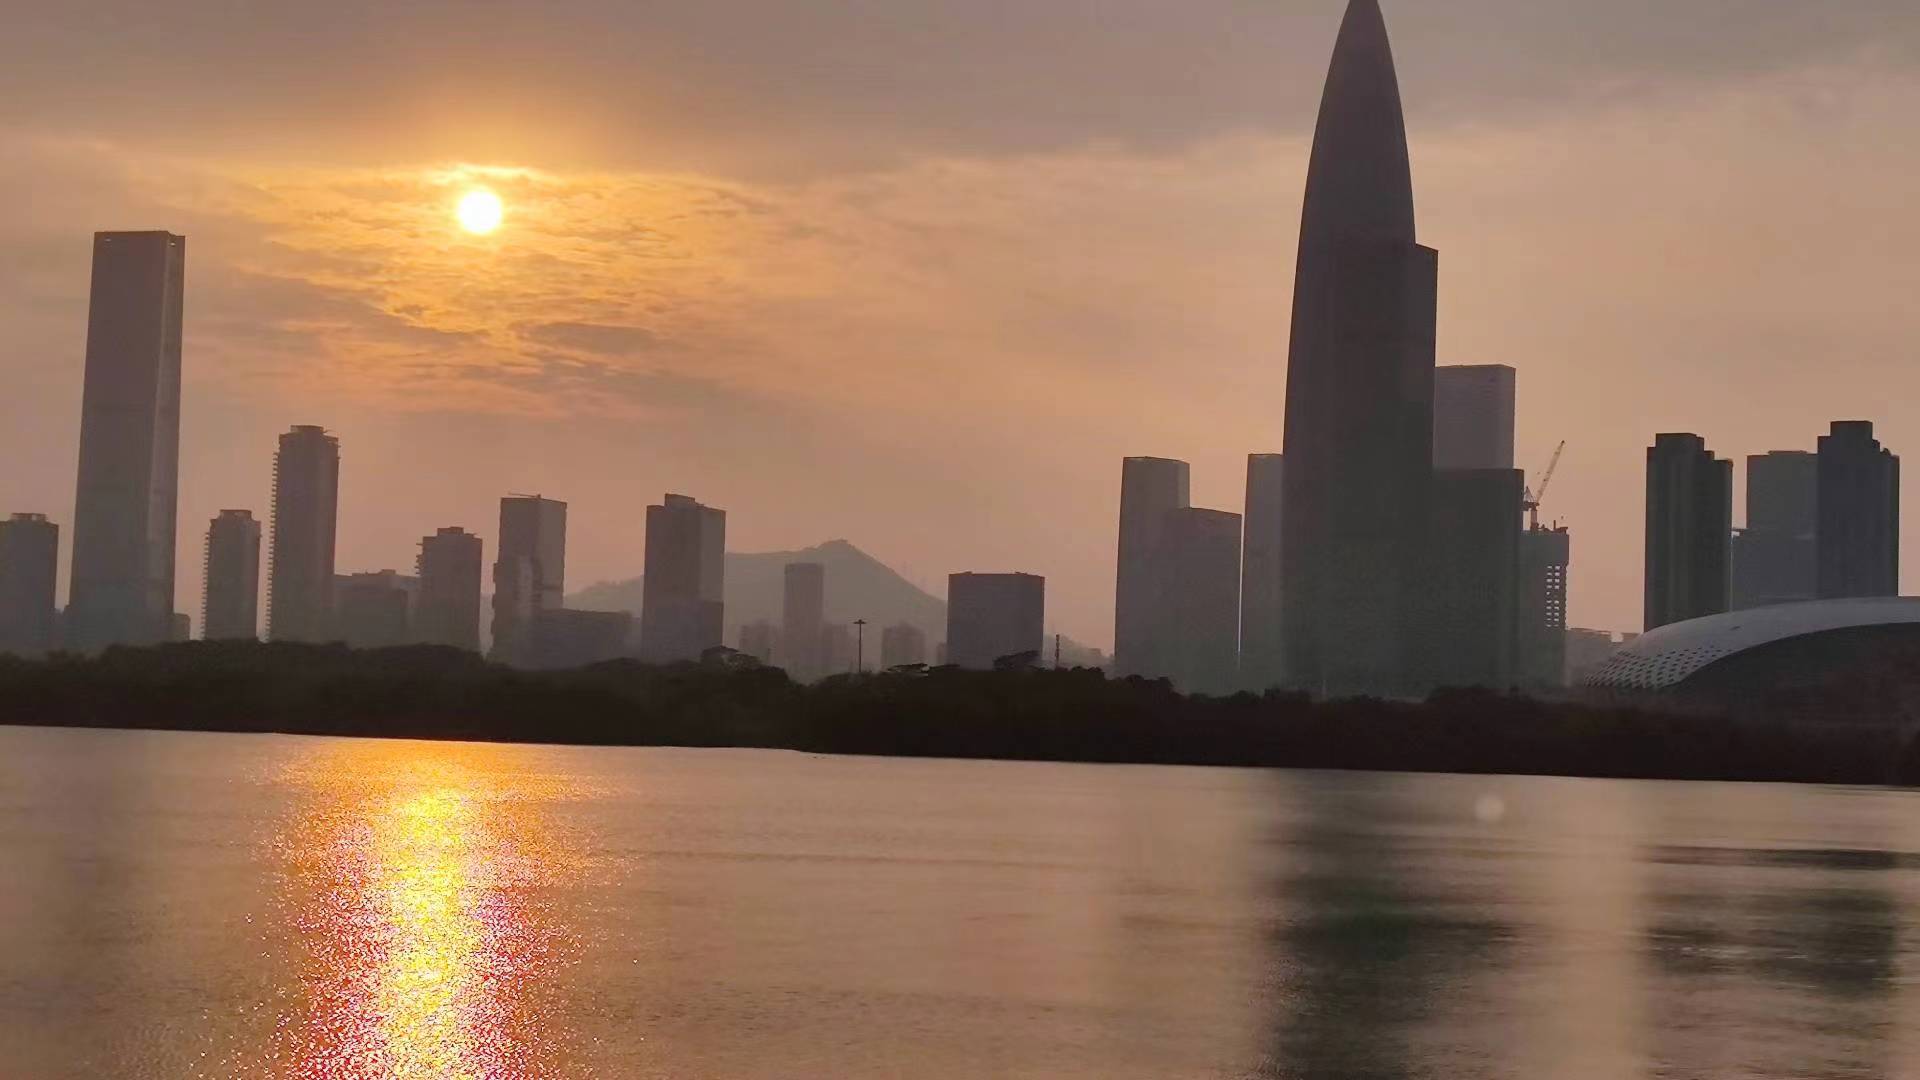
urban, sunset, water, skyscraper, sky, cloud, building, atmosphere, daytime, tower, light, afterglow, nature, dusk, world, body of water, lake, sunlight, architecture, atmospheric phenomenon, tower block, horizon, sunrise, cityscape, city, condominium, morning, landmark, red sky at morning, waterway, Tints and shades, tree, calm, metropolitan area, metropolis, urban area, reflection, dawn, evening, reservoir, downtown, natural landscape, backlighting, night, landscape, skyline, mixed use, astronomical object, cumulus, silhouette, sea, spire, symmetry, commercial building, headquarters, river, corporate headquarters